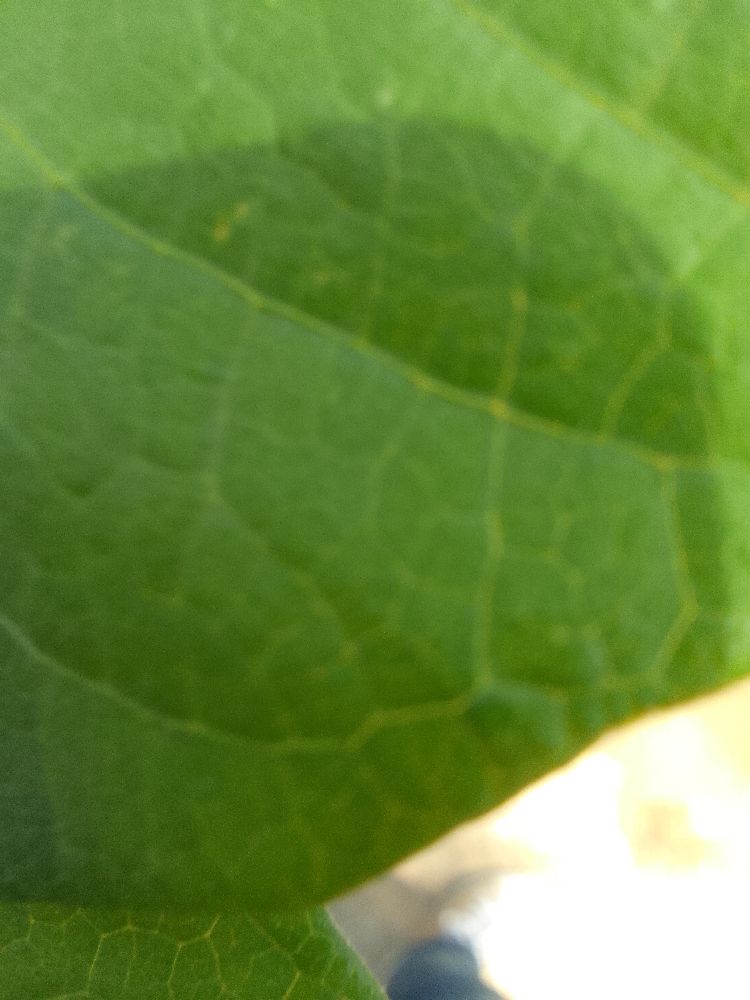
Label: healthy